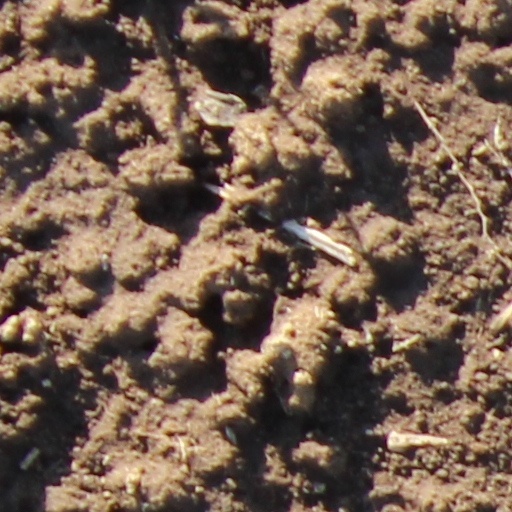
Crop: wheat